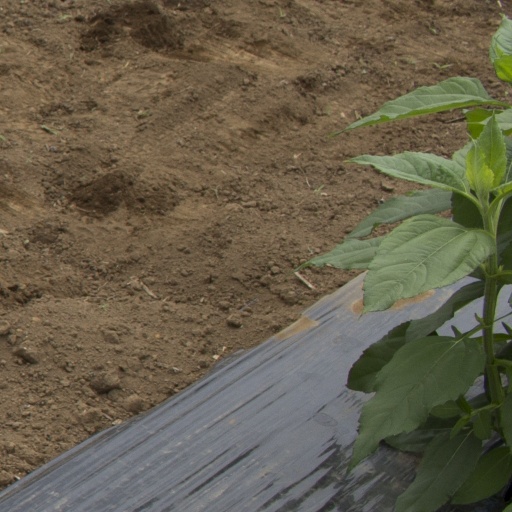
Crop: Jerusalem artichoke